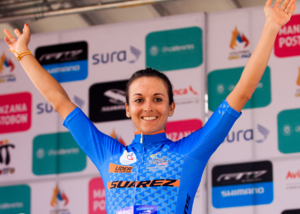
Diana Peñuela est une coureuse cycliste colombienne, membre de l'équipe UnitedHealthcare. Elle a débuté en cyclisme à 24 ans, après avoir pratiqué le roller en compétition.